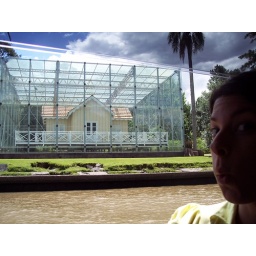
Historic home preserved in giant glass box along the Tigre River.